The Louvre (song)

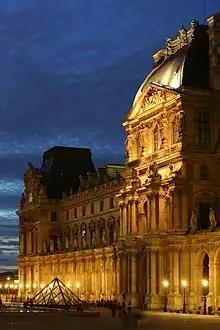
The Louvre art museum in Paris, France, the song's namesake ("pictured")

Lorde recorded "The Louvre" at three different locations in the United States. She began recording at Conway Recording Studios, in Los Angeles, California, assisted by recording engineer Eric Eylands. They also recorded at Rough Customer Studio, in Brooklyn Heights, New York, with Barry McCready and Jack Antonoff. Recording was completed at Westlake Recording Studios, in Los Angeles, with Greg Eliason. John Hanes mixed the song at MixStar Studios. Flume provided the song's bass line and drums, while Malay produced the electronic beats. Both provided additional production for the track.